Anne Hathaway

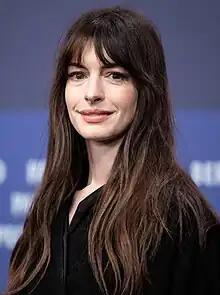
Hathaway at the 2023 Berlin International Film Festival

Hathaway executive produced and starred opposite Jared Leto in the Apple TV+ miniseries "WeCrashed", about the company WeWork. It received favorable reviews, with particular praise for Hathaway's portrayal of Rebekah Neumann. Angie Han of "The Hollywood Reporter" commended her for resisting "the temptation to turn Rebekah into an exaggerated caricature of an entitled woo-woo type, which ultimately only makes Rebekah funnier". Hathaway starred in James Gray's semi-autobiographical period drama "Armageddon Time", portraying a character inspired by Gray's mother. David Rooney of "The Hollywood Reporter" considered it her best performance since "Rachel Getting Married", while Owen Gleiberman of "Variety" praised Hathaway for making her character "at once affectionate and blinkered".